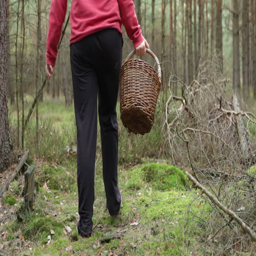
woman walking in the forest , waving a greeting and picking wild mushrooms